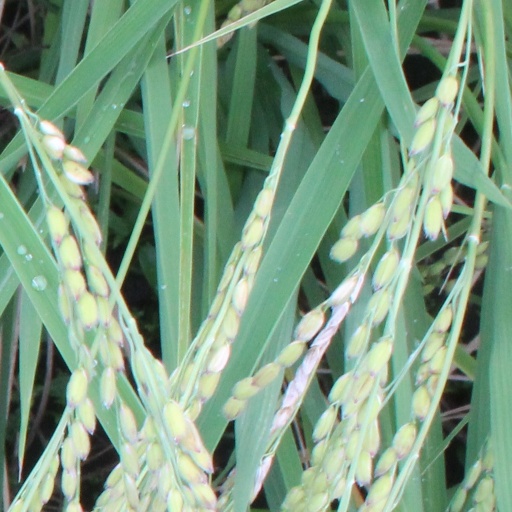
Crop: rice